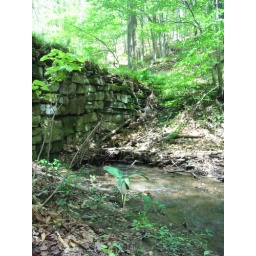
Stream running under the old bridge near Handsome Lake campground